Provincial Training School

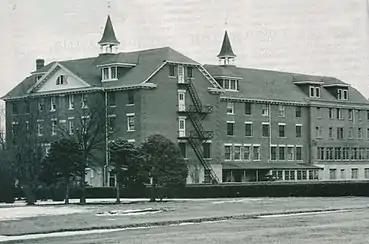

The Provincial Training School (PTS) for what was then termed 'Mental Defectives' in Red Deer, Alberta, Canada operated as an institution for mentally disabled children and adults between 1923 and 1977, at which time it was renamed the Michener Centre. It aimed to provide care and training to facilitate the integration of individuals with intellectual disabilities into their communities. While today it houses a service for persons with developmental disabilities, the nearly one-century-old facility is preceded by a diverse history, marked by eugenic practices like involuntary sterilization.